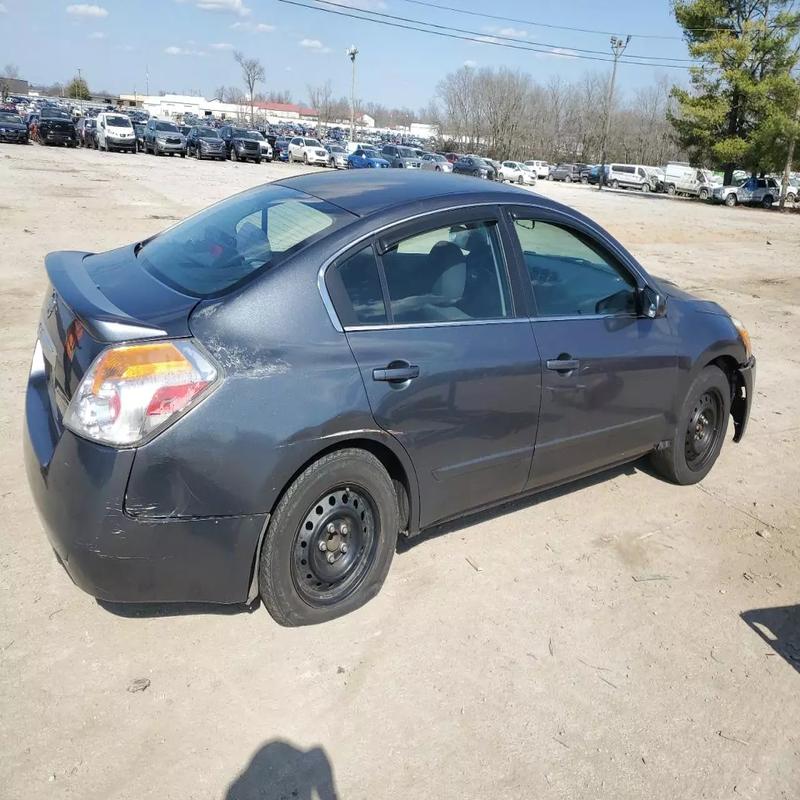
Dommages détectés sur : porte arrière droite, aile arrière droite, pare-choc arrière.
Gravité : mineur